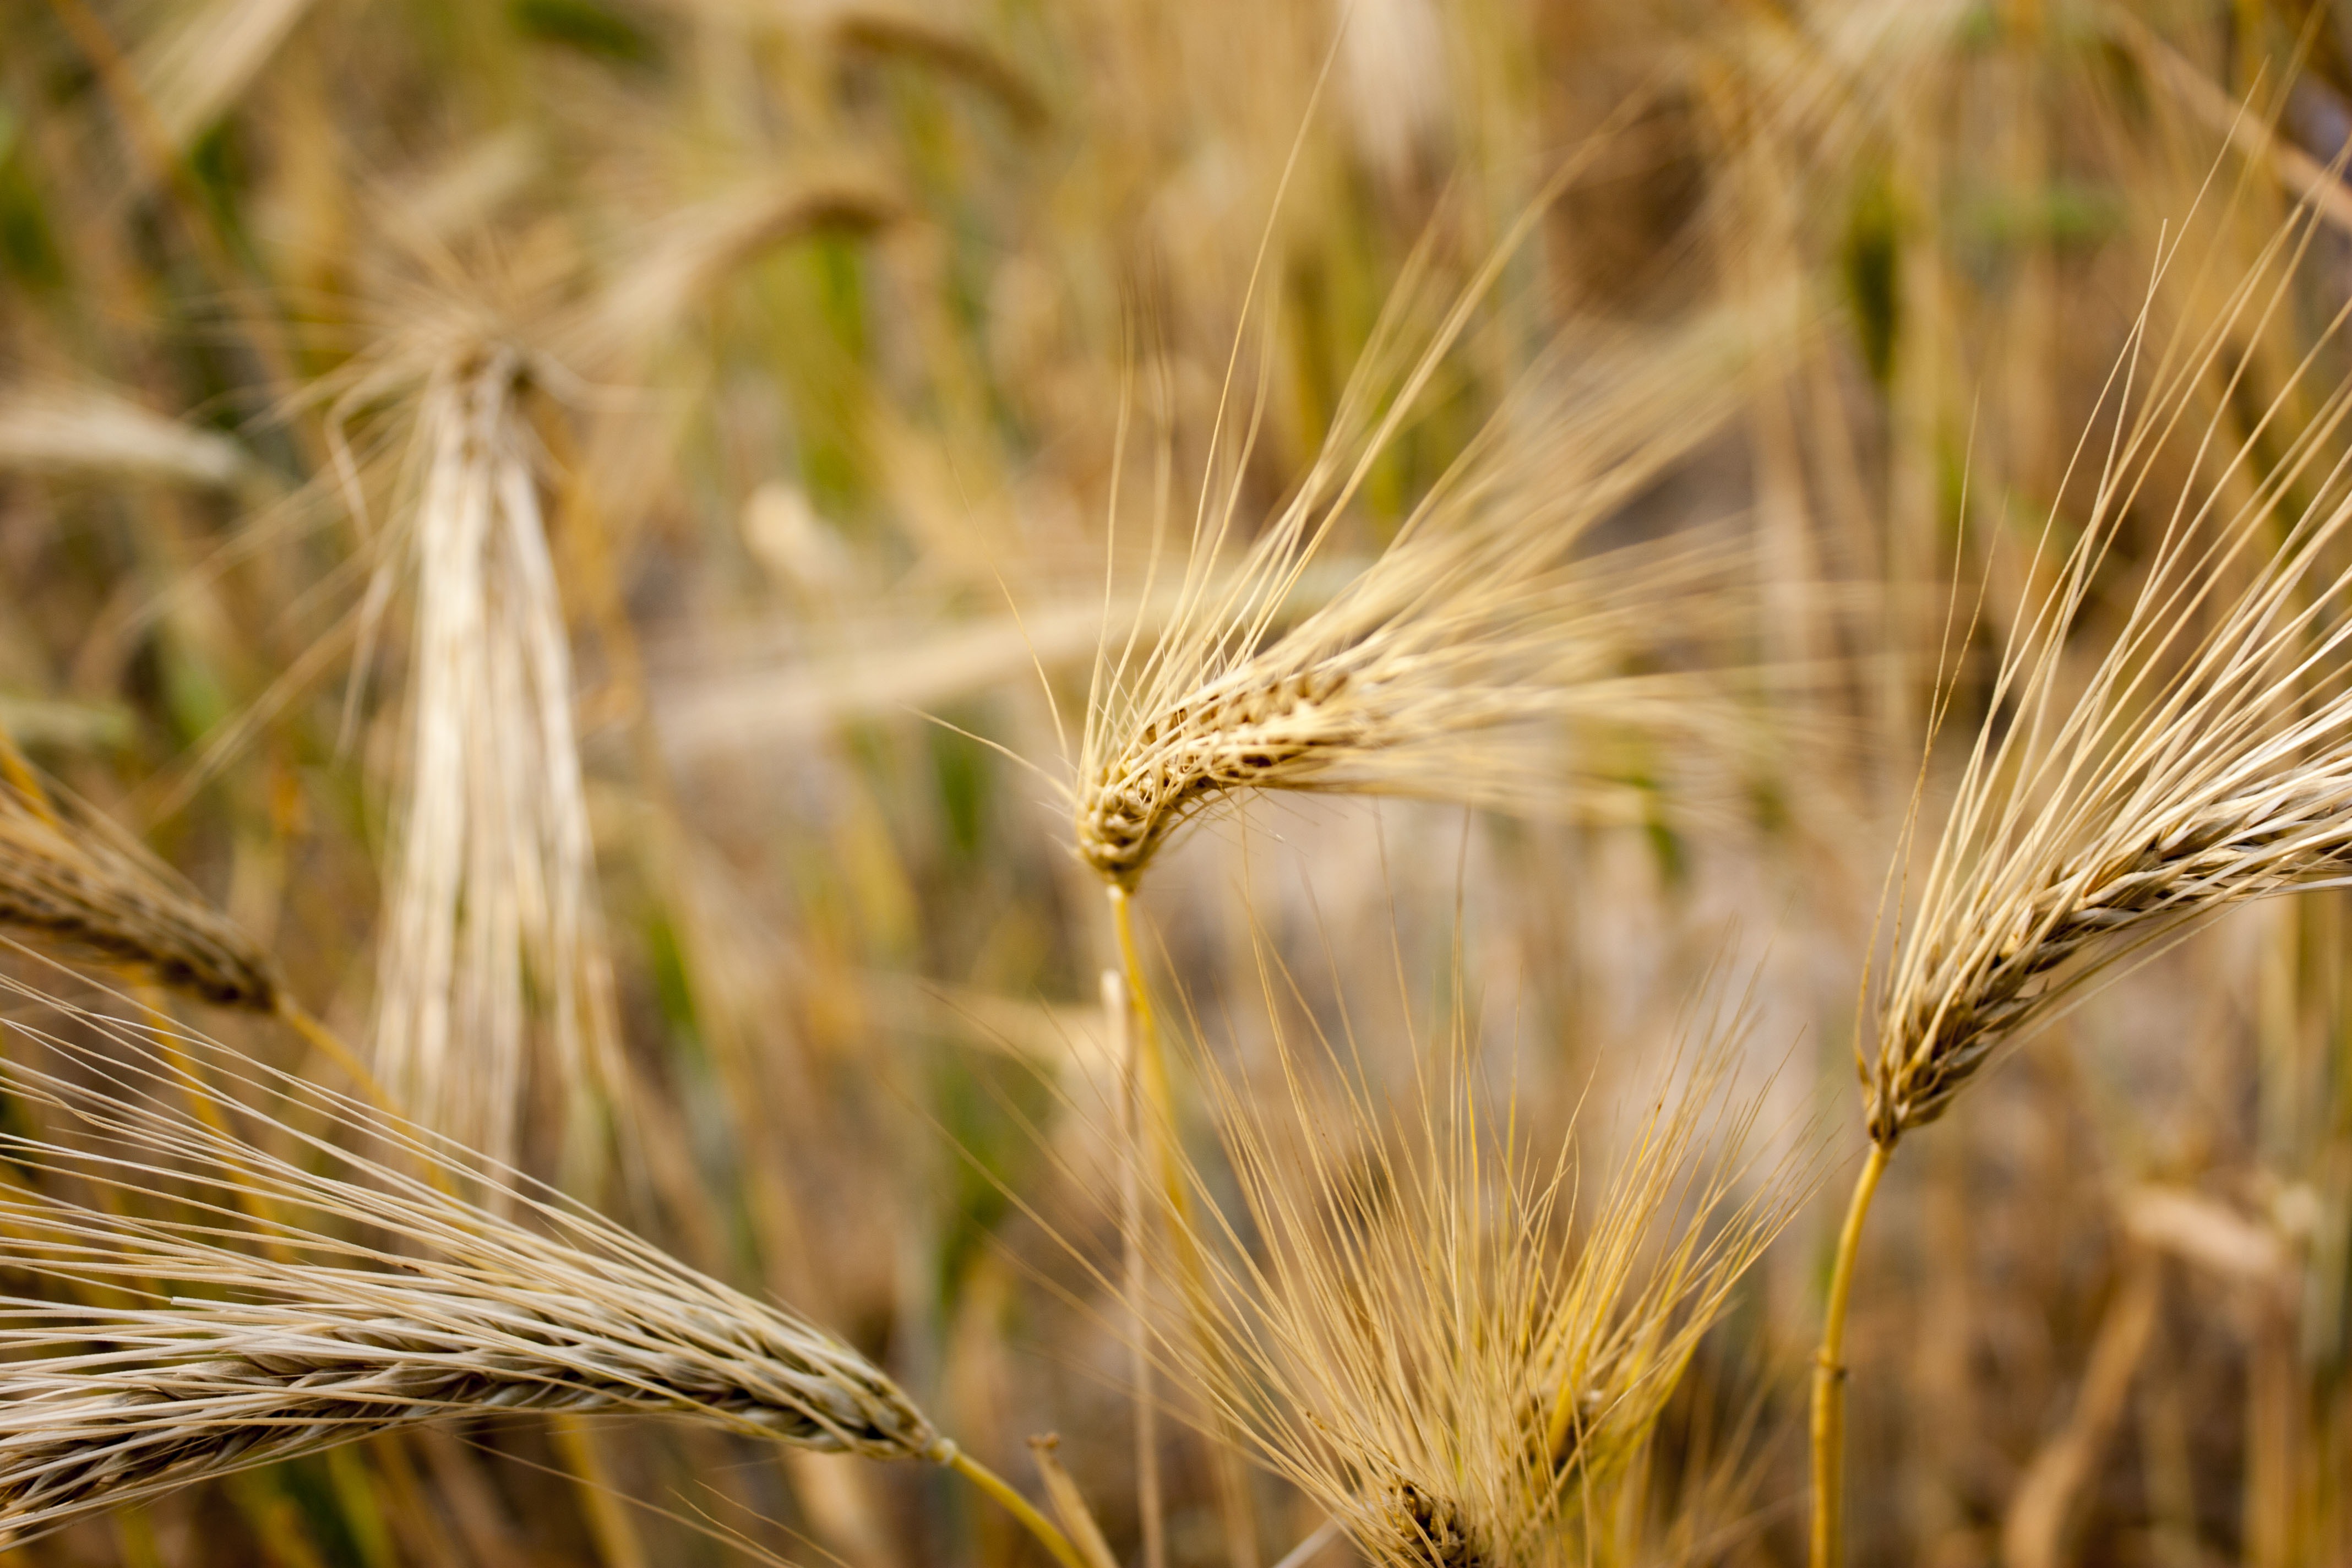
grass, plant, field, barley, wheat, grain, prairie, seed, food, harvest, crop, agriculture, spike, cereal, wheat field, close up, grassland, rye, cereals, flowering plant, commodity, emmer, wheat spike, triticale, hordeum, grass family, plant stem, land plant, food grain, einkorn wheat